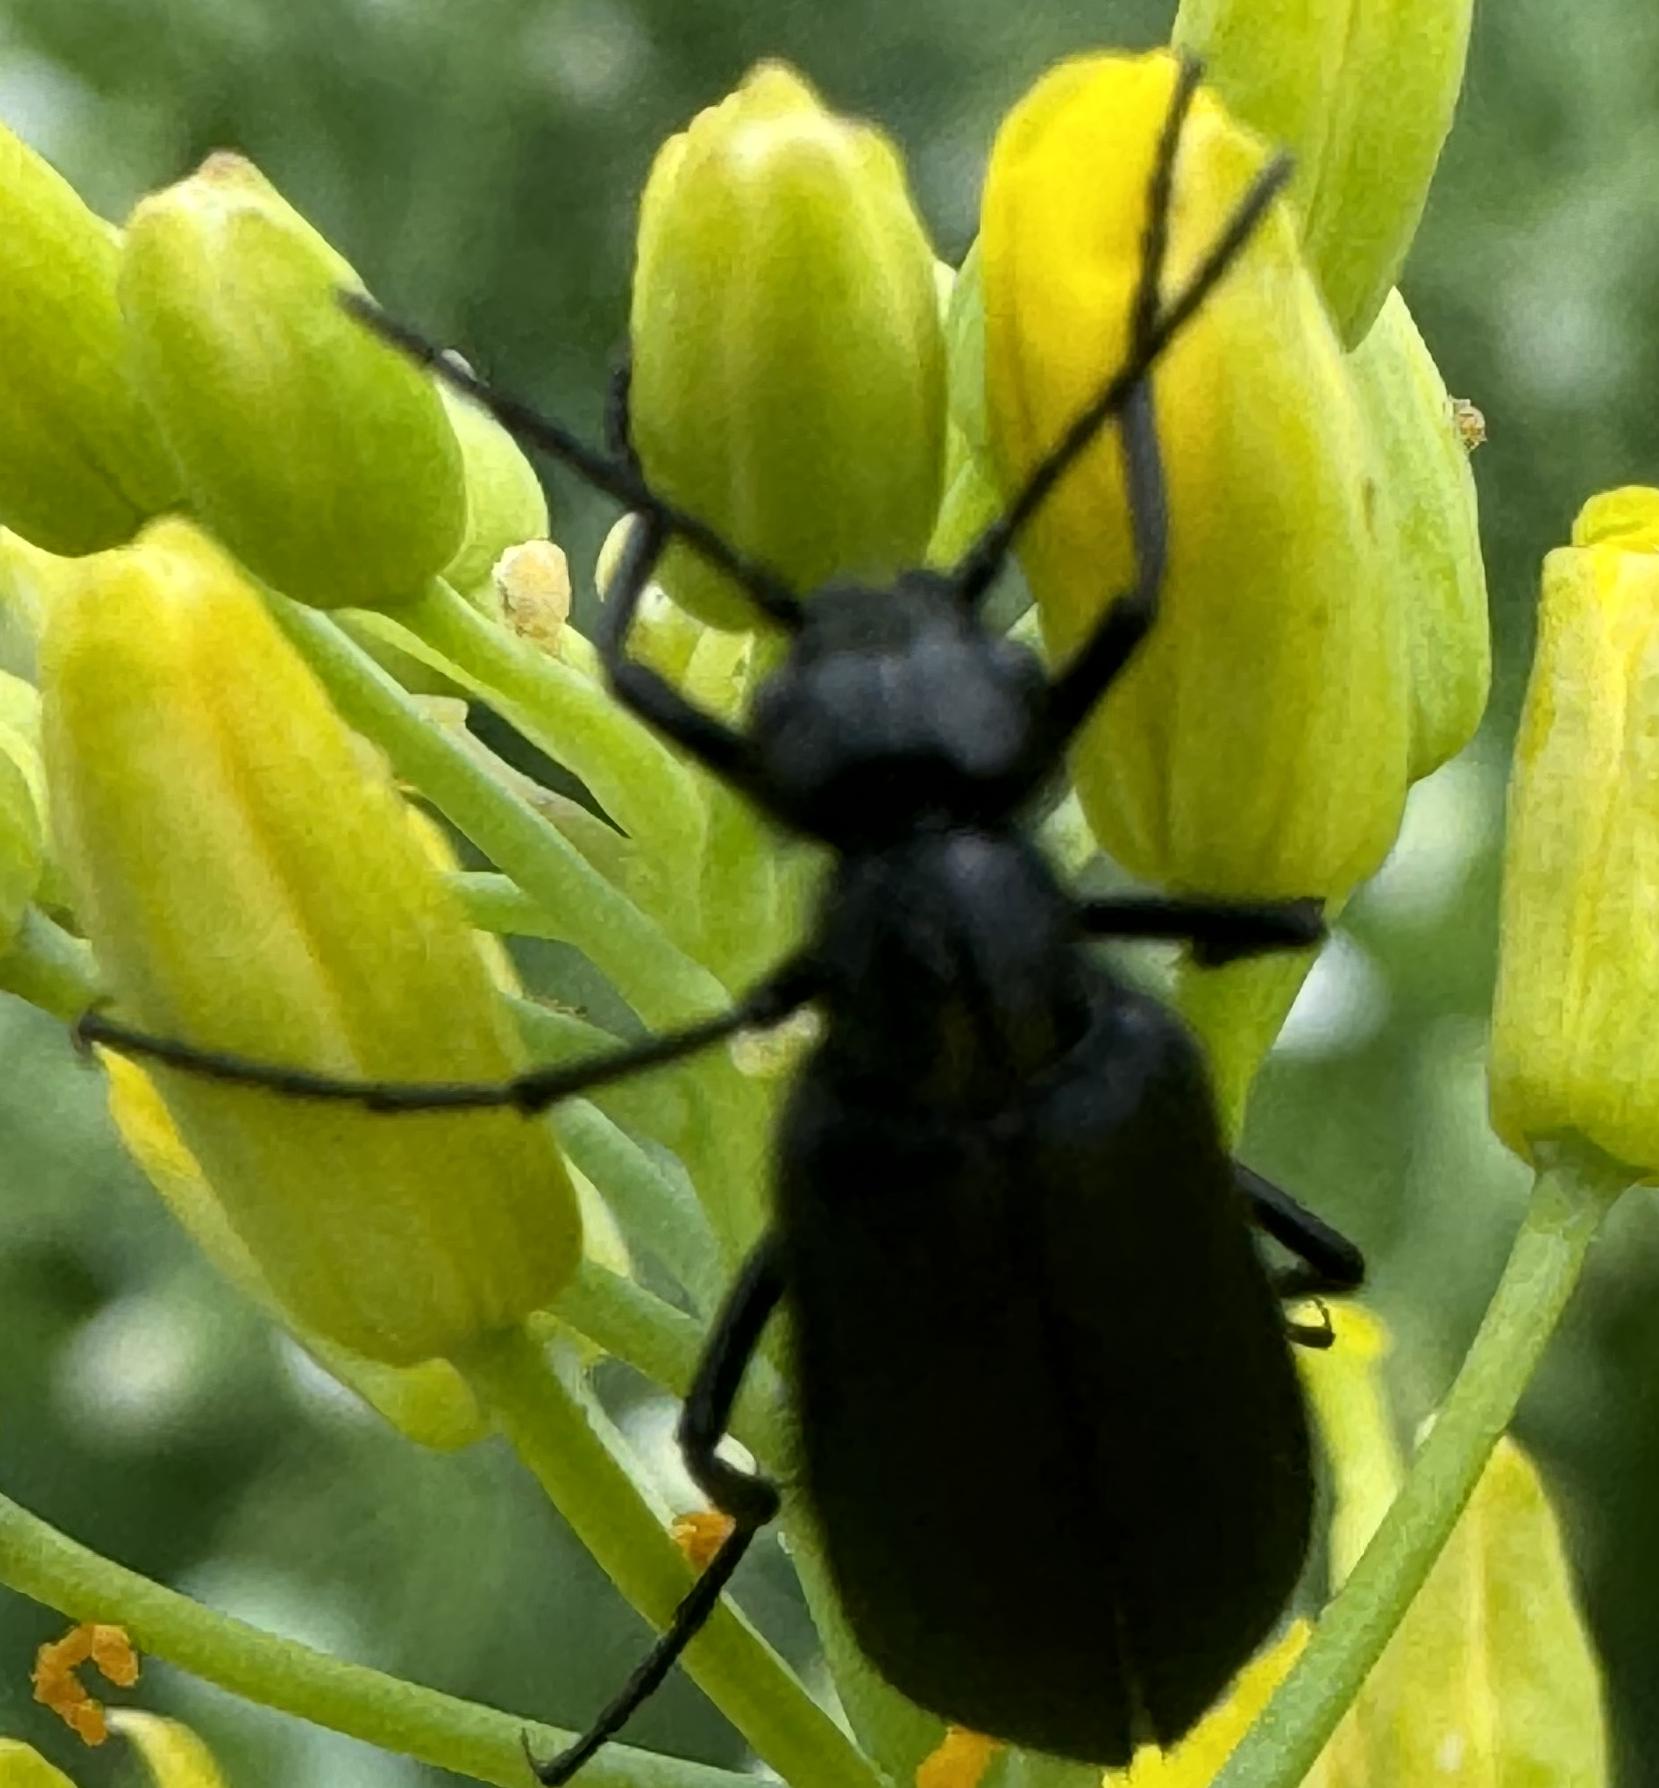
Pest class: occasional_pest